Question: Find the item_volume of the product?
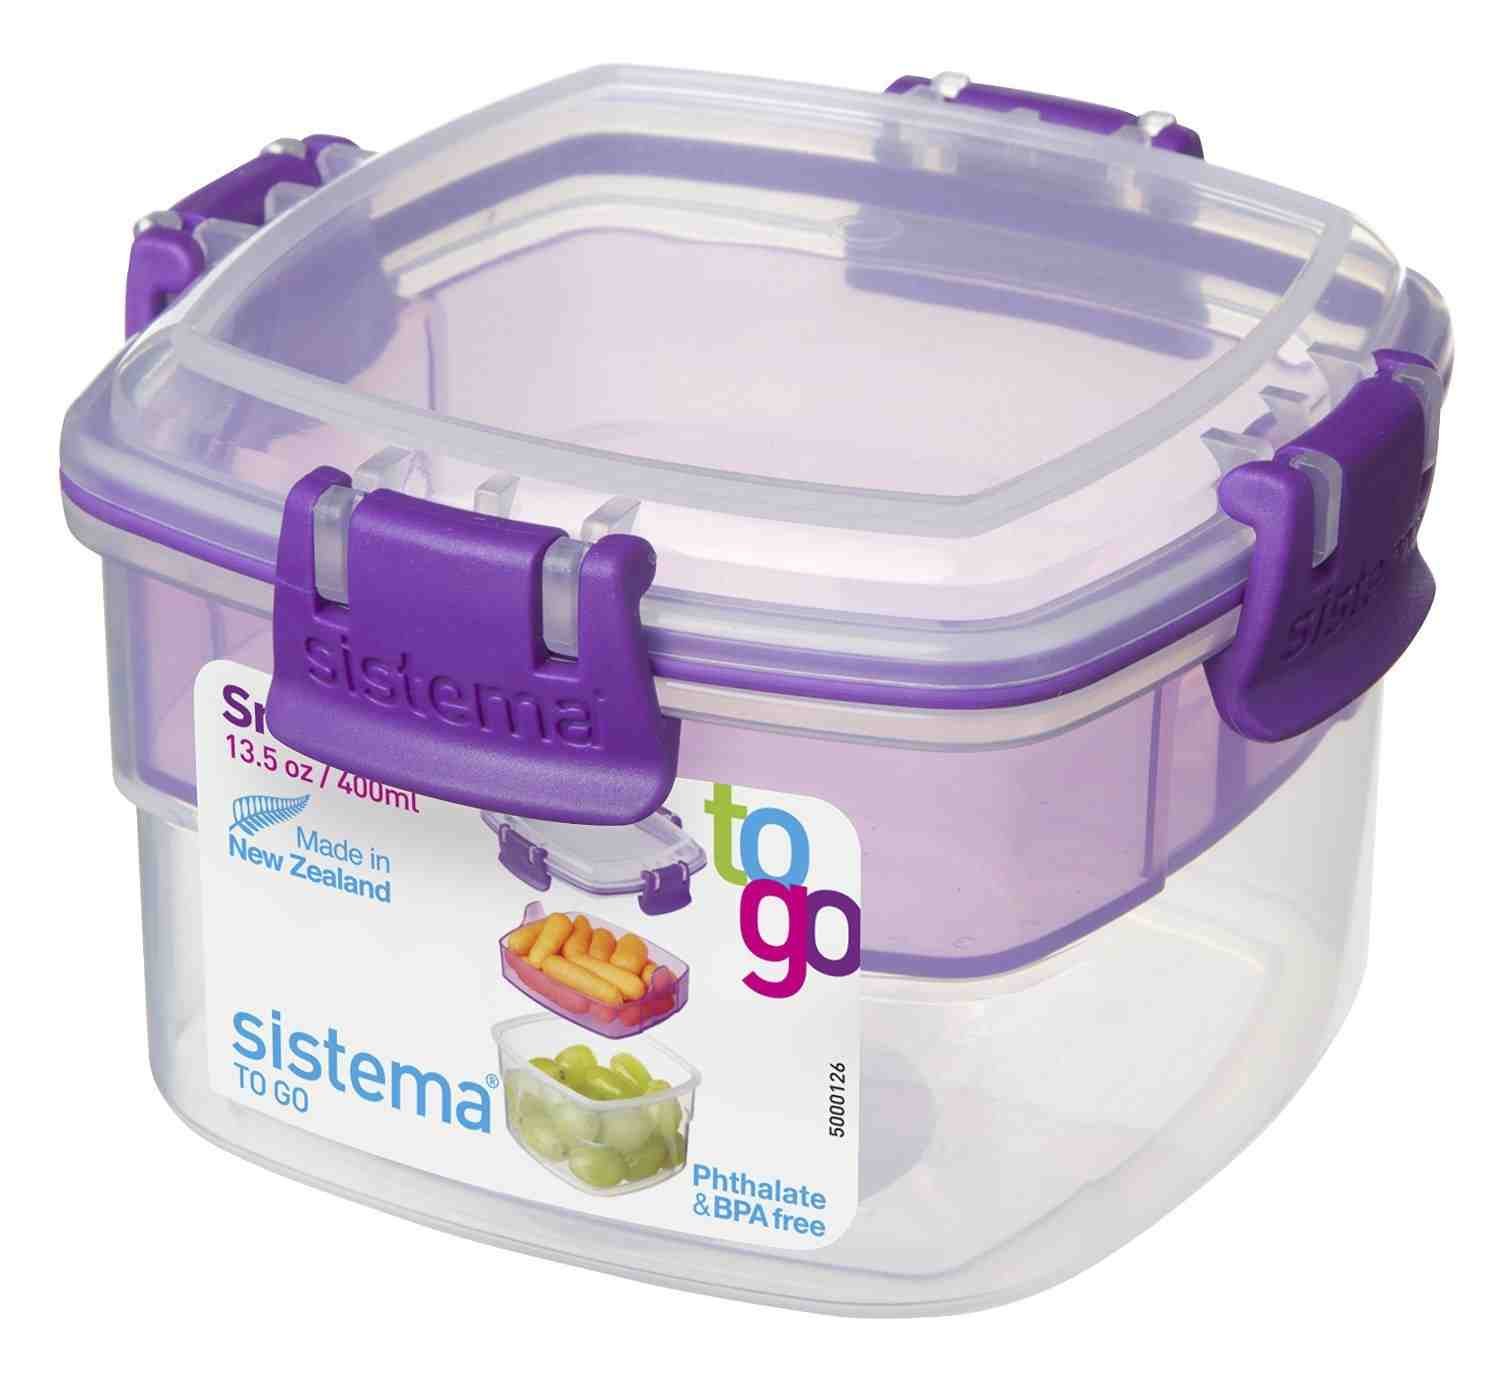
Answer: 13.5 fluid ounce